1971 (2014 film)

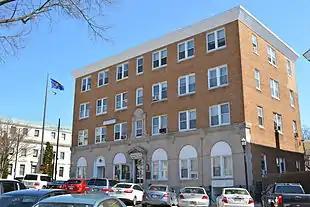
Site of the 1971 break-in in Media, Pennsylvania

Critical reception for "1971" has been positive. "Washingtonian" and "Variety" both praised the work, which the "Washingtonian" described as "a compelling documentary that provides a powerful perspective on the current debate about the men and women who risk everything to disclose government secrets." "Indiewire" also gave a favorable review, praising Hamilton's directing and stated "Her film is not celebratory, lingering on the notion that, with the public charade of COINTELPRO, ultimately the FBI won. While their post-break-in behaviors are mocked, the government credits itself with tactics specifically utilized to "enhance the paranoia," creating a culture of fear that still exists today."